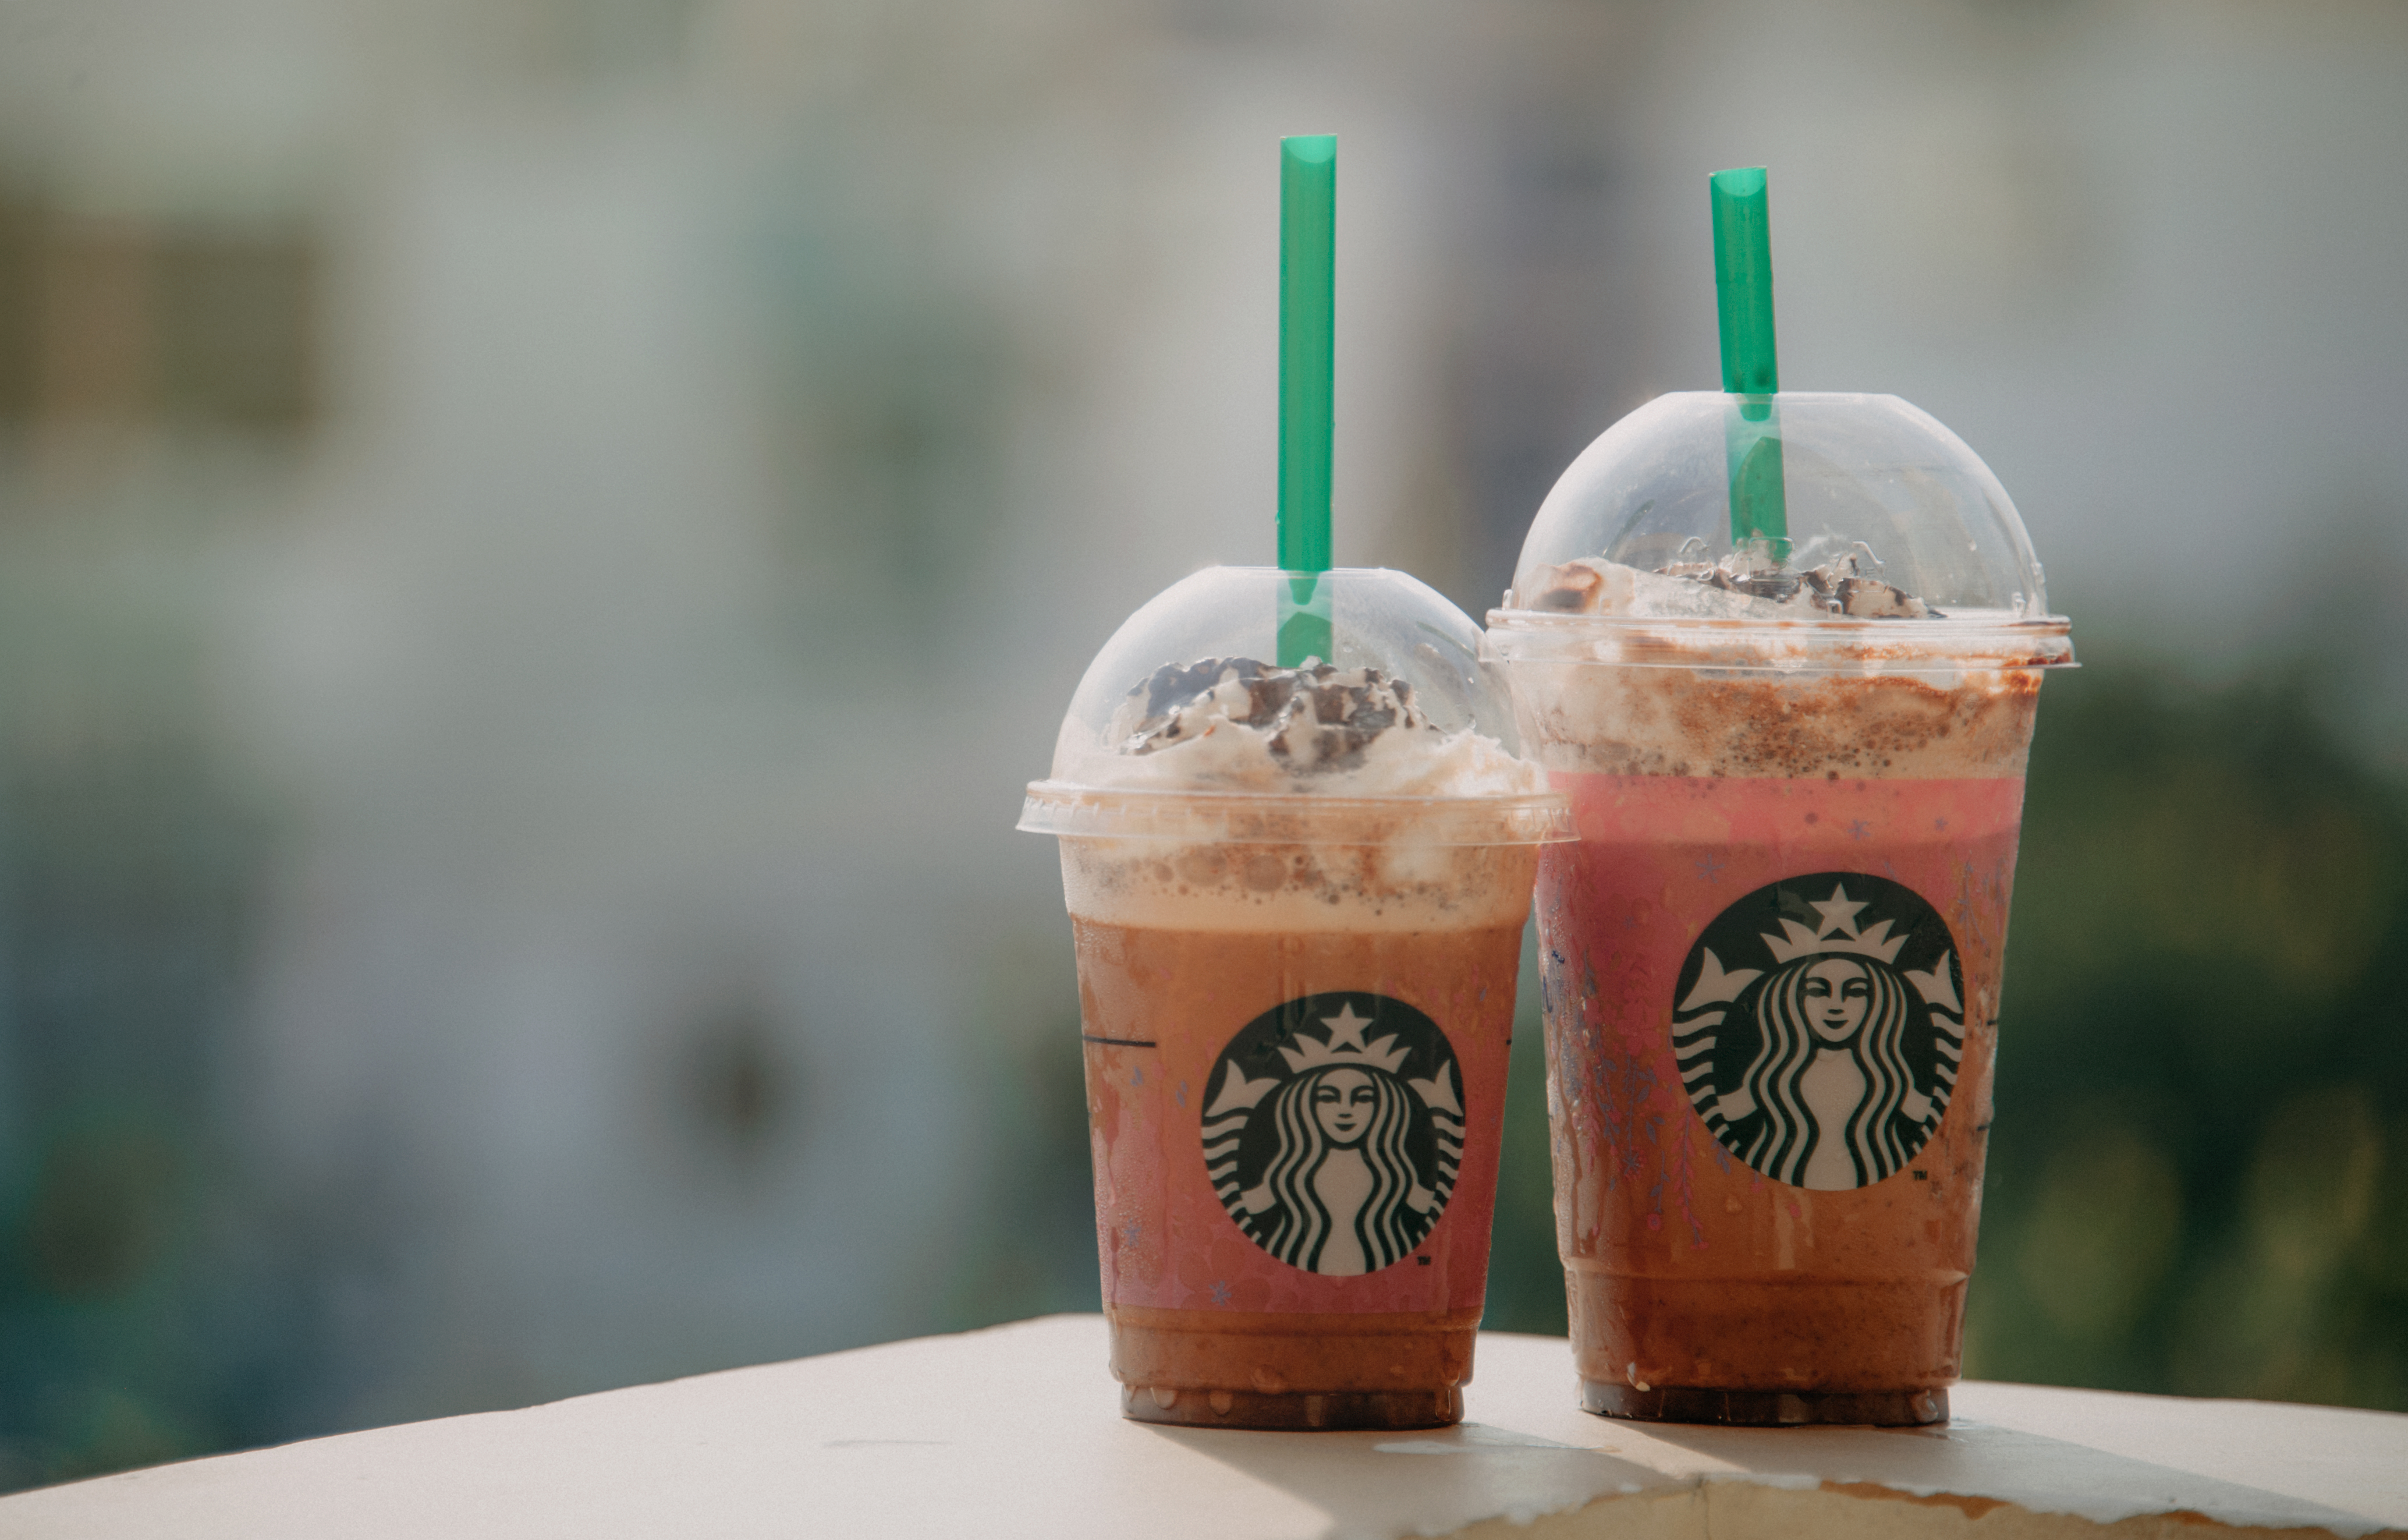
food, drink, milkshake, frapp coffee, dairy product, flavor, cup, sweetened beverage, coffee, sweetness, smoothie, iced coffee